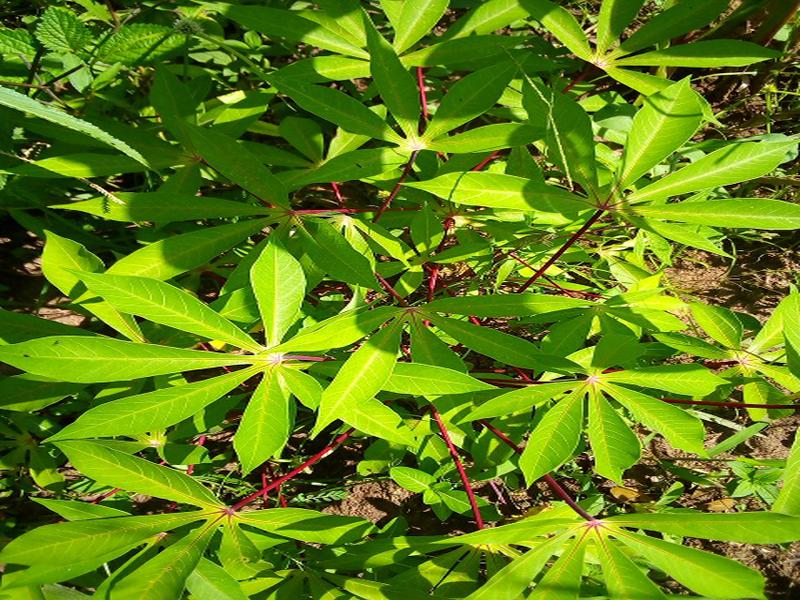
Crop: cassava
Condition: healthy